IS-1 Sęp

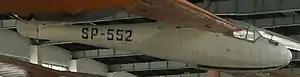
IS-1 Sęp bis at the Polish Aviation Museum

Six IS-1 Sęps were built, including a prototype, with several continuing to fly into the 1960s with one surviving at the Polish Aviation Museum in Kraków.